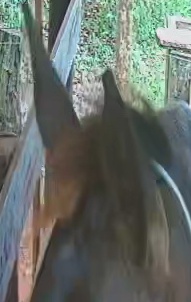
Face region: ears (position_of_ears)
Pain indicator: not_present